List of ice cream varieties by country

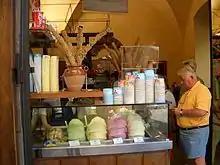
A gelato stall on Ponte Vecchio, Florence

India is one of the largest producers of ice cream in the world, but most of its ice cream is consumed domestically. India also has an ice cream dish known as "Kulfi" or "Matka Kulfi", which is famous in small towns and villages. Major brands are Amul, Havmor, Kwality Wall's, Vadilal, Mother Dairy, Sadguru Dadarwale etc. In recent times, multiple domestic ice cream companies have opened their exclusive outlets in metros and several international ice-cream companies also started their operation in India.